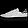
Label: Sneaker